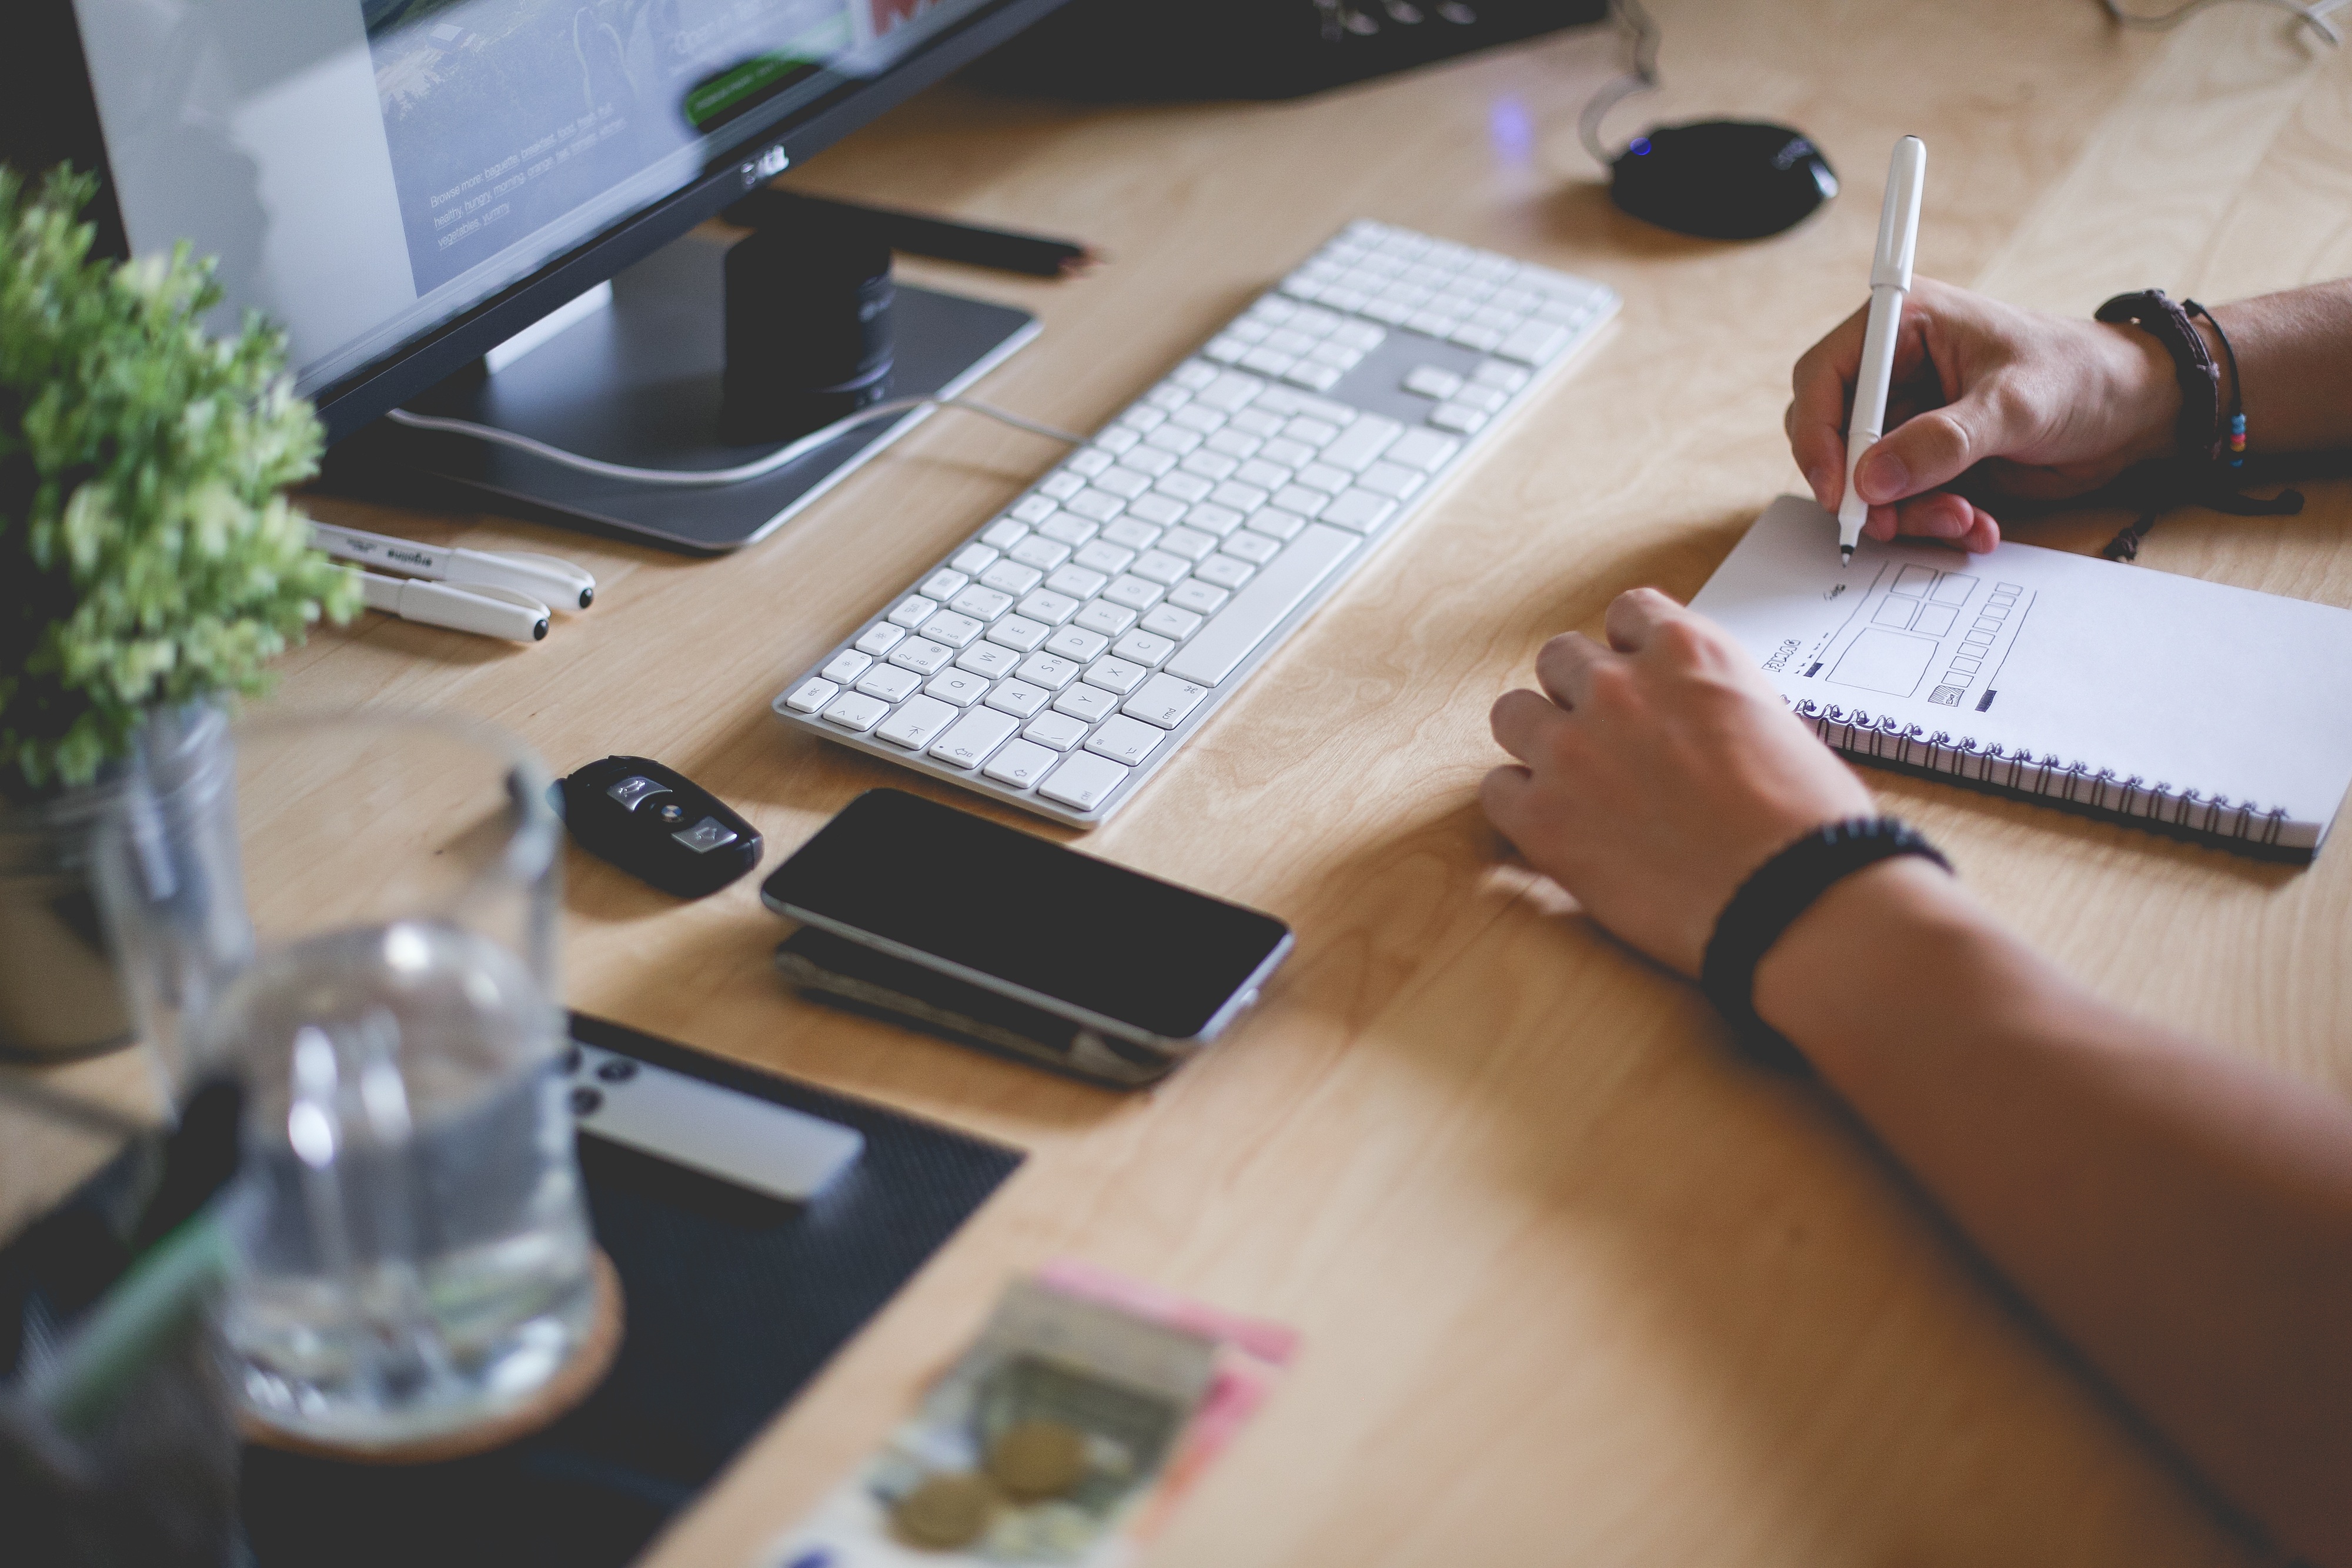
writing, work, creative, coffee, explore, peaceful, drink, organise, craft, create, art, design, build, discover, achieve, succeed